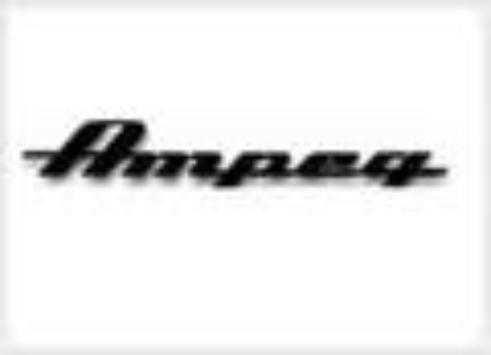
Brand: Ampeg
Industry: Others